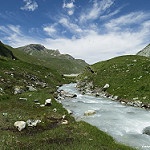
Scene: Outdoor